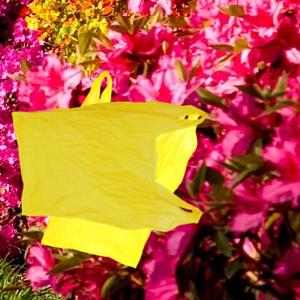
Label: plasticbags